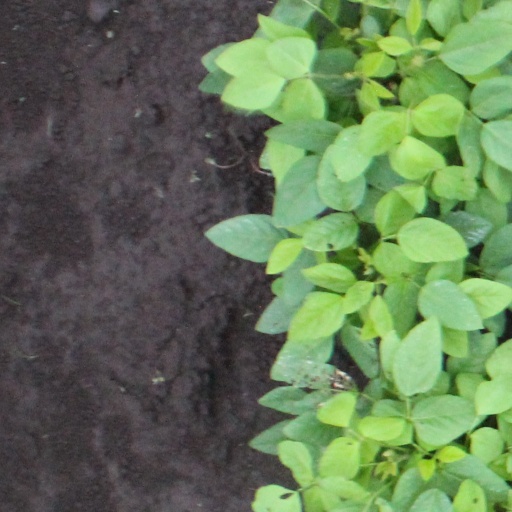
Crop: soybean